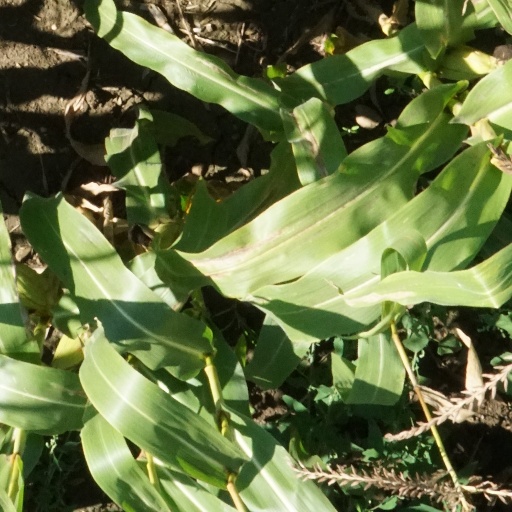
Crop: maize; corn